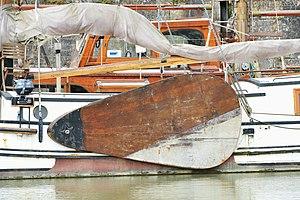
Le tjalk de Frise «
Ce glossaire maritime liste les principaux termes techniques utilisés par le monde maritime et les marins.
Une aile de dérive est une forme de quille pivotante disposée latéralement sur un voilier, par paire, utilisées comme dérive pour stabiliser et réduire la dérive latérale. Cette conception se rencontre sur certains bateaux fluviaux à fond plat, ou mixte fluviaux et marin leur permettant d'évoluer dans des eaux peu-profondes ainsi que dans des eaux agités ou par fort vent ou courant latéral.